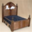
Label: bed